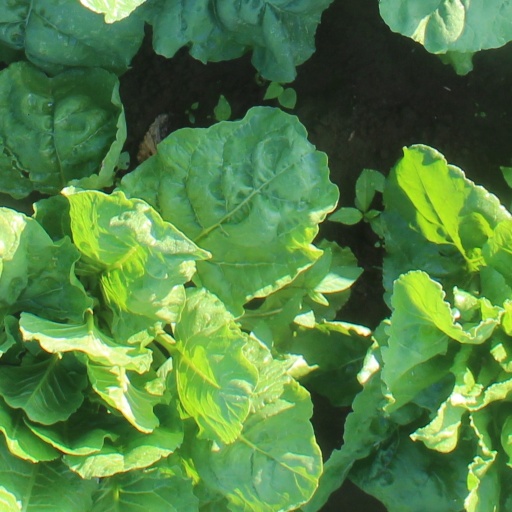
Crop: sugar beet